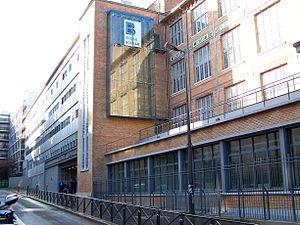
L'École Boulle est un établissement public d'enseignement qui est à la fois une école supérieure des arts appliqués et un lycée des métiers d'art, de l'architecture intérieure et du design. Elle est située au 9-21, rue Pierre-Bourdan dans le 12ᵉ arrondissement de Paris. Elle est nommée ainsi par référence à l'ébéniste André-Charles Boulle.